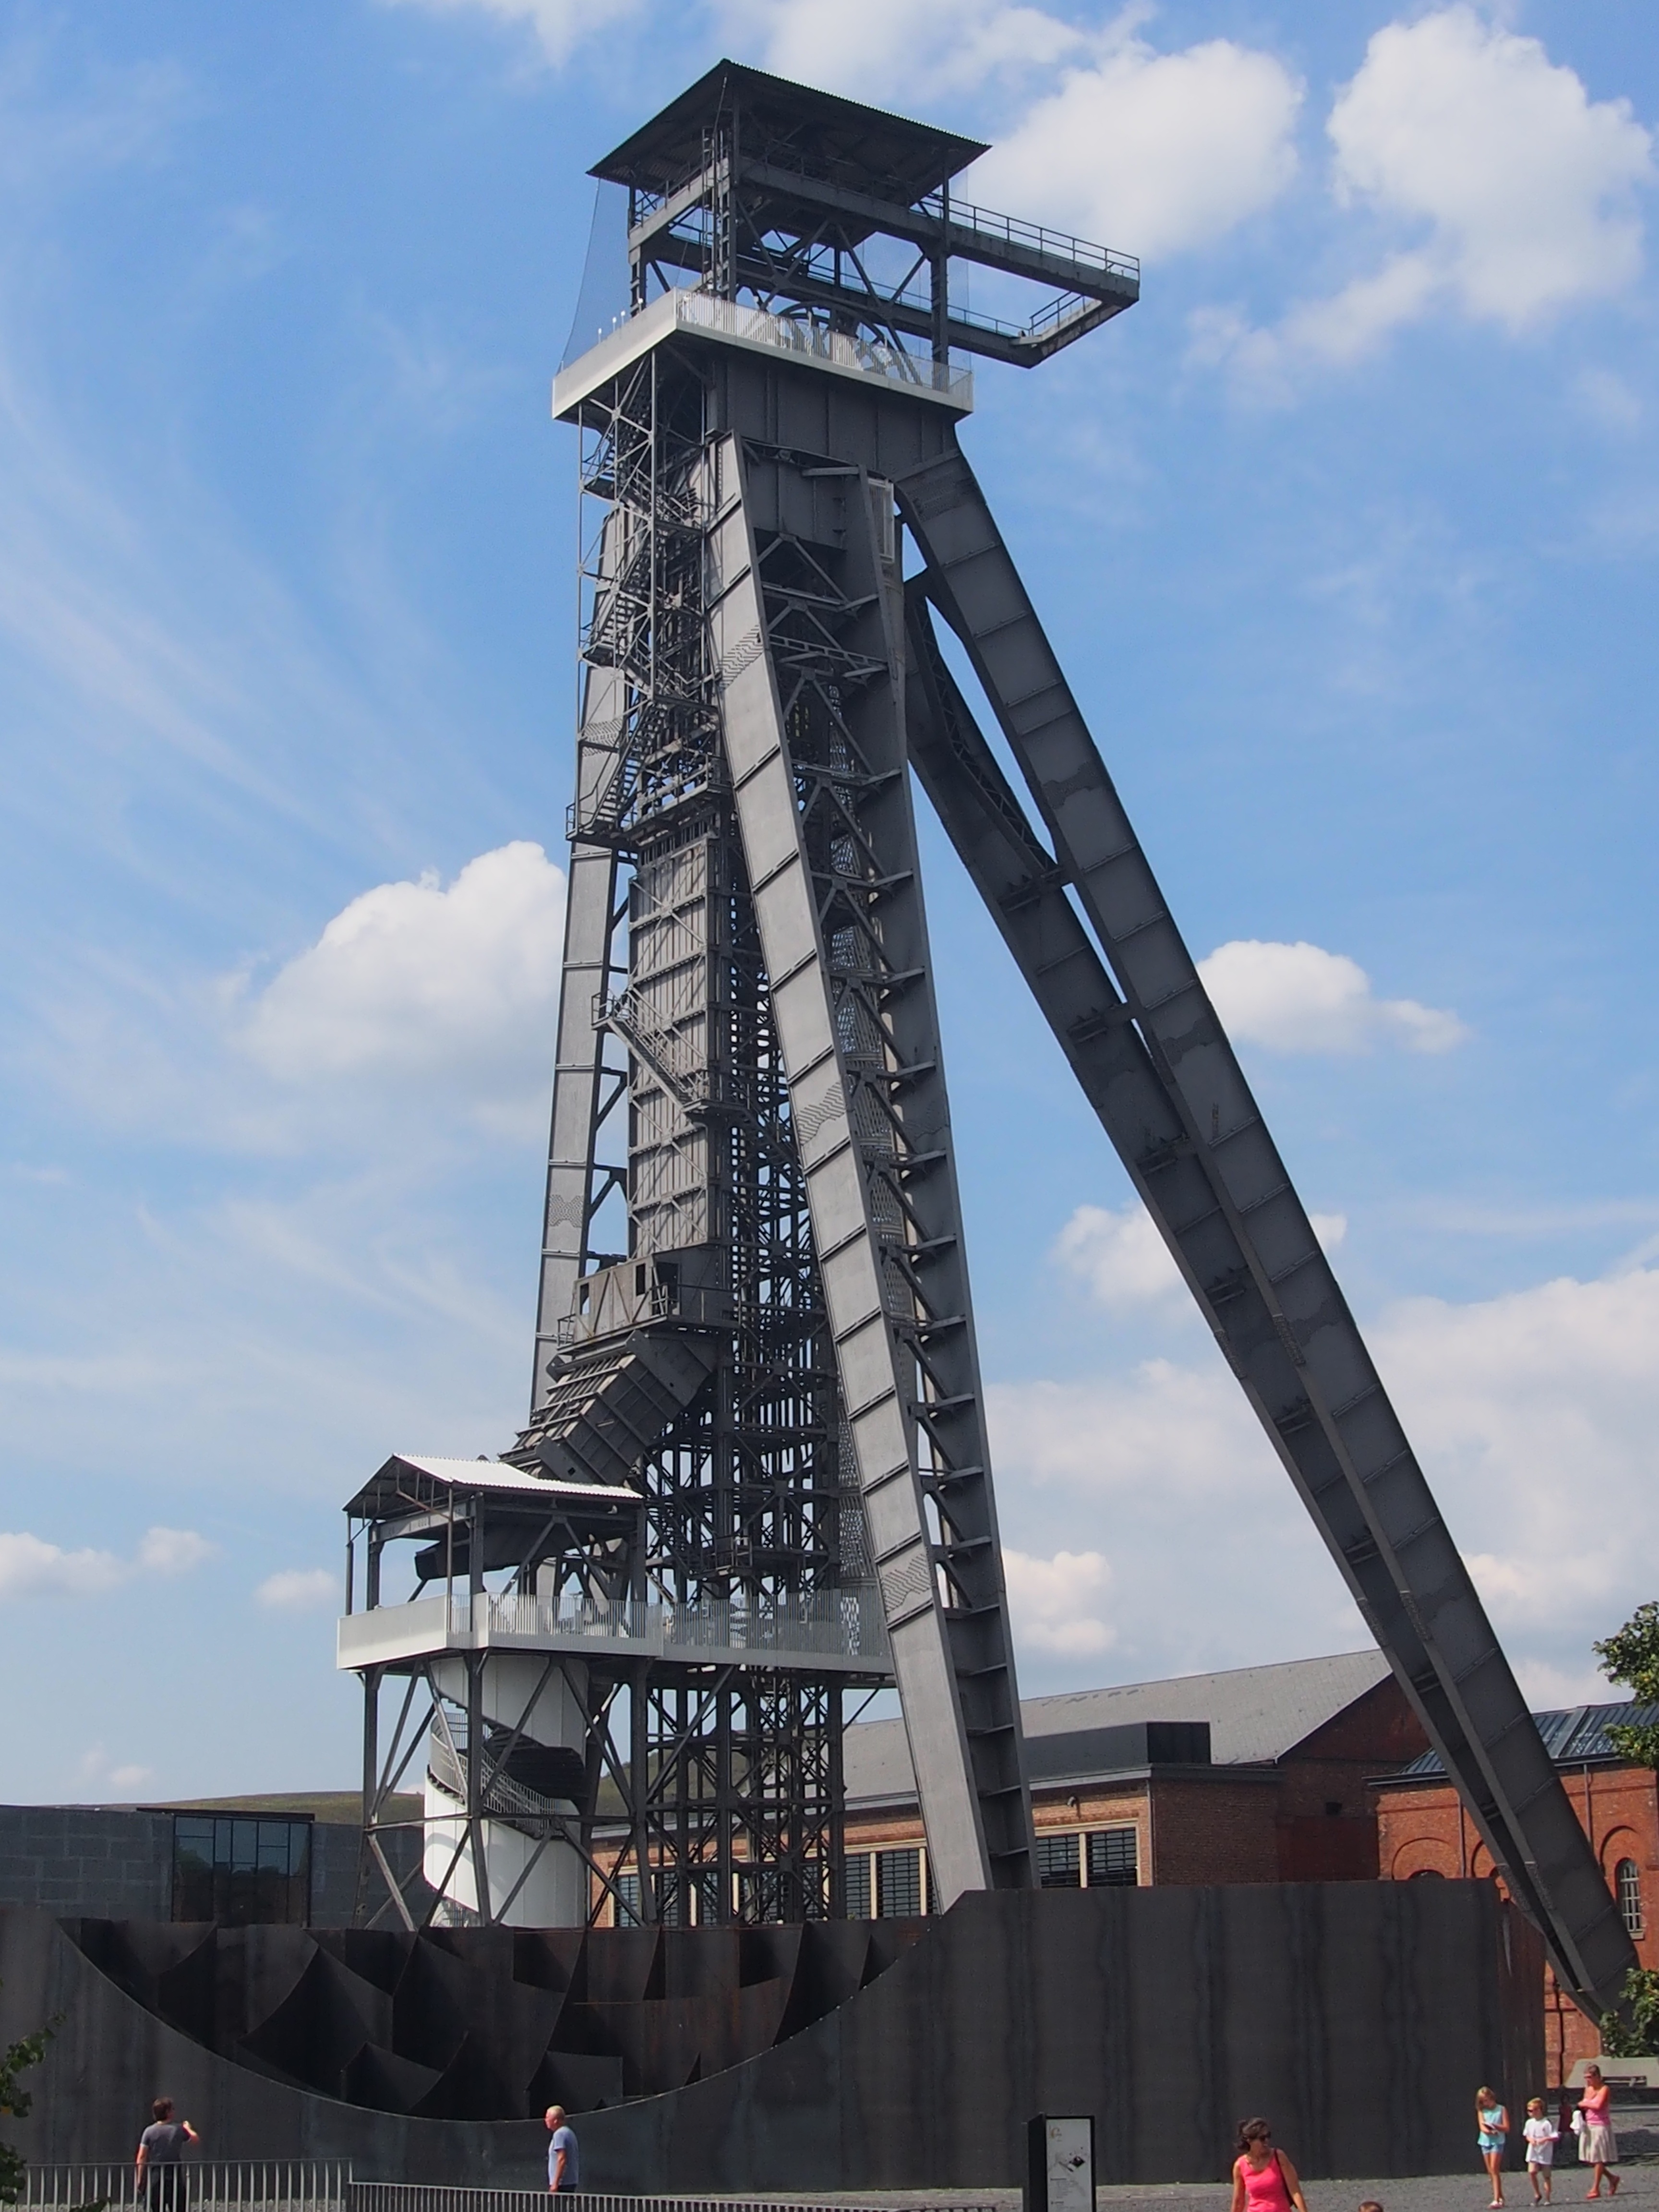
landmark, vehicle, construction equipment, tower, mast